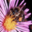
Label: bee